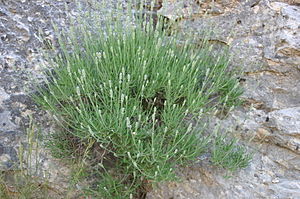
Floraen på Mont Ventoux / Almindeligt forekommende arter
Ægte lavendel er hjemmehørende på Ventoux
Floraen på Mont Ventoux i Provence er rig og enestående på grund af bjergets topografi med en nordvendt og en sydvendt langside. Mont Ventoux er en isoleret kalkstensknold på positionen 44°10' N, 5°17' Ø., og det danner den yderste, sydvestlige forpost for Vestalperne. Det betyder bl.a., at bjerget ligger 40 km vest for det nærmeste høje bjerg.